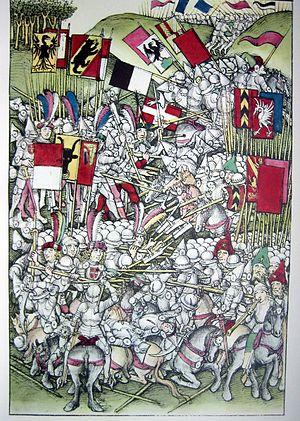
Cette page concerne l'année 1339 du calendrier julien.